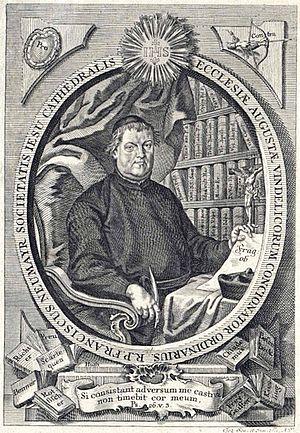
Franz Neumayr est un prêtre jésuite et écrivain allemand.